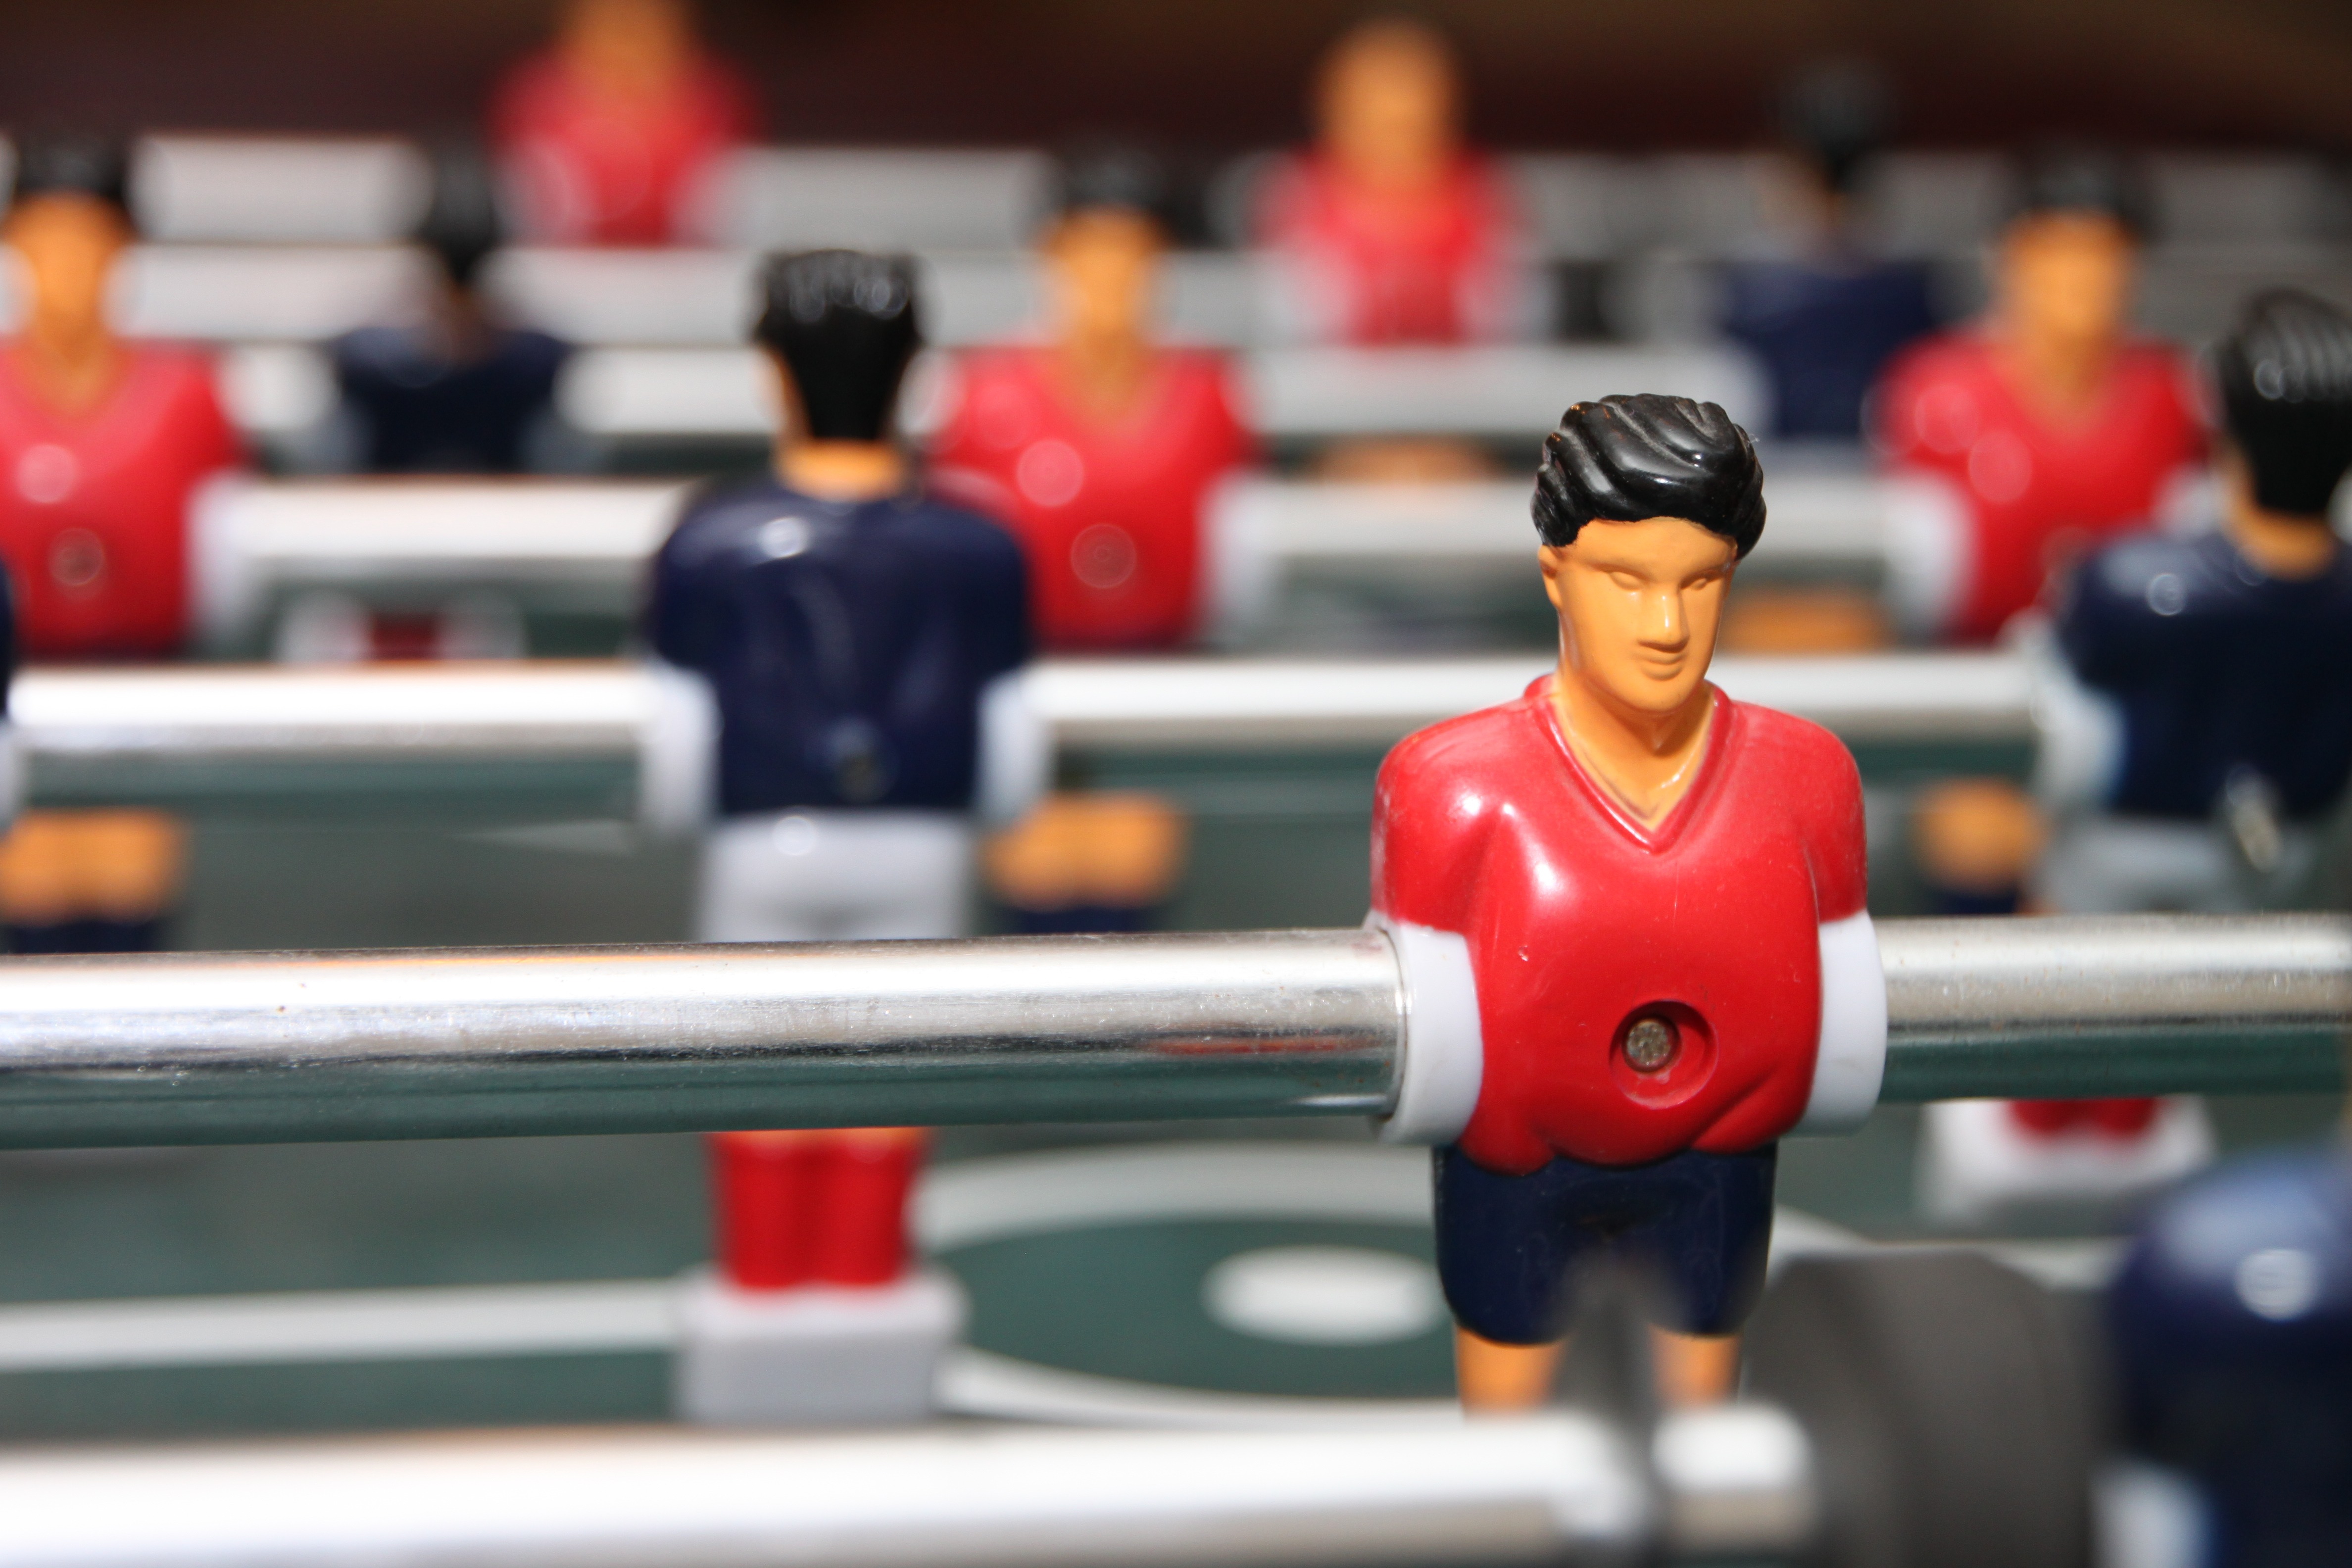
table, game, soccer, football, close up, boxing, sports, race track, games, weightlifting, weight training, individual sports, physical fitness, powerlifting, tabletop soccer, sports recreation, foosbal